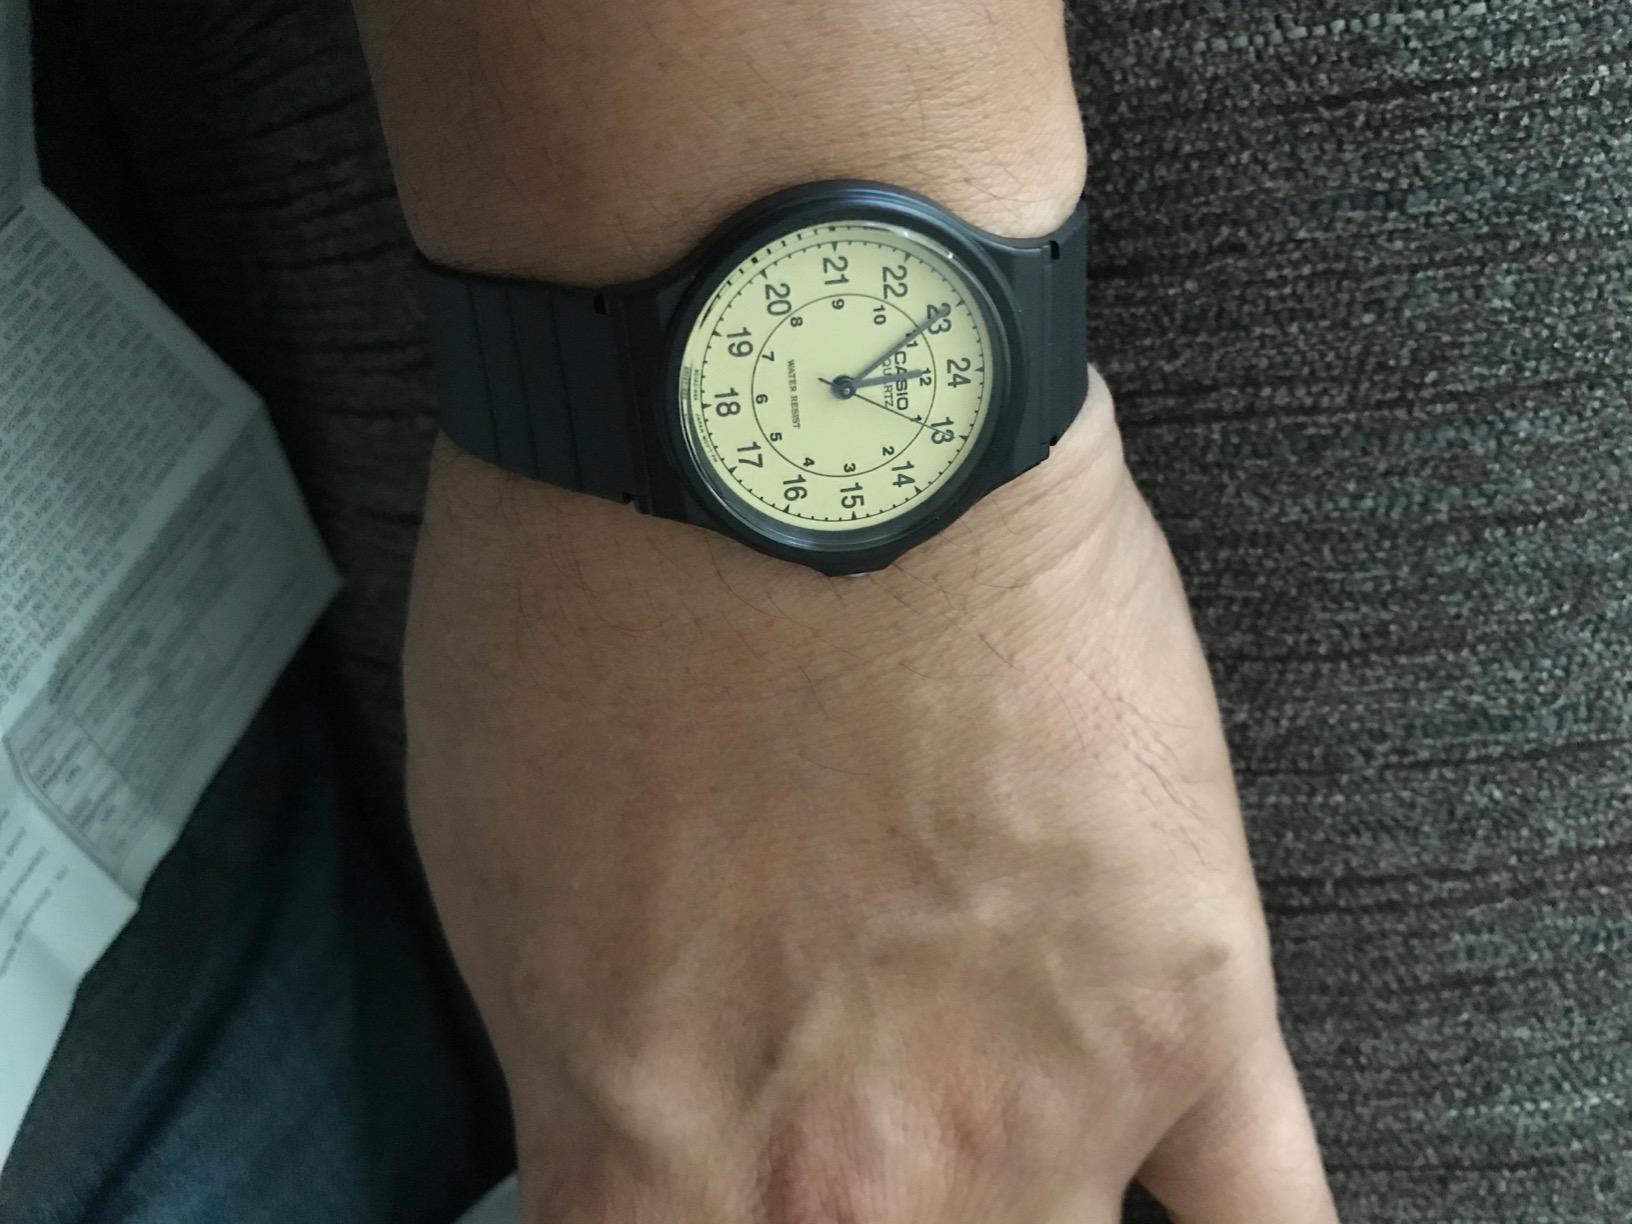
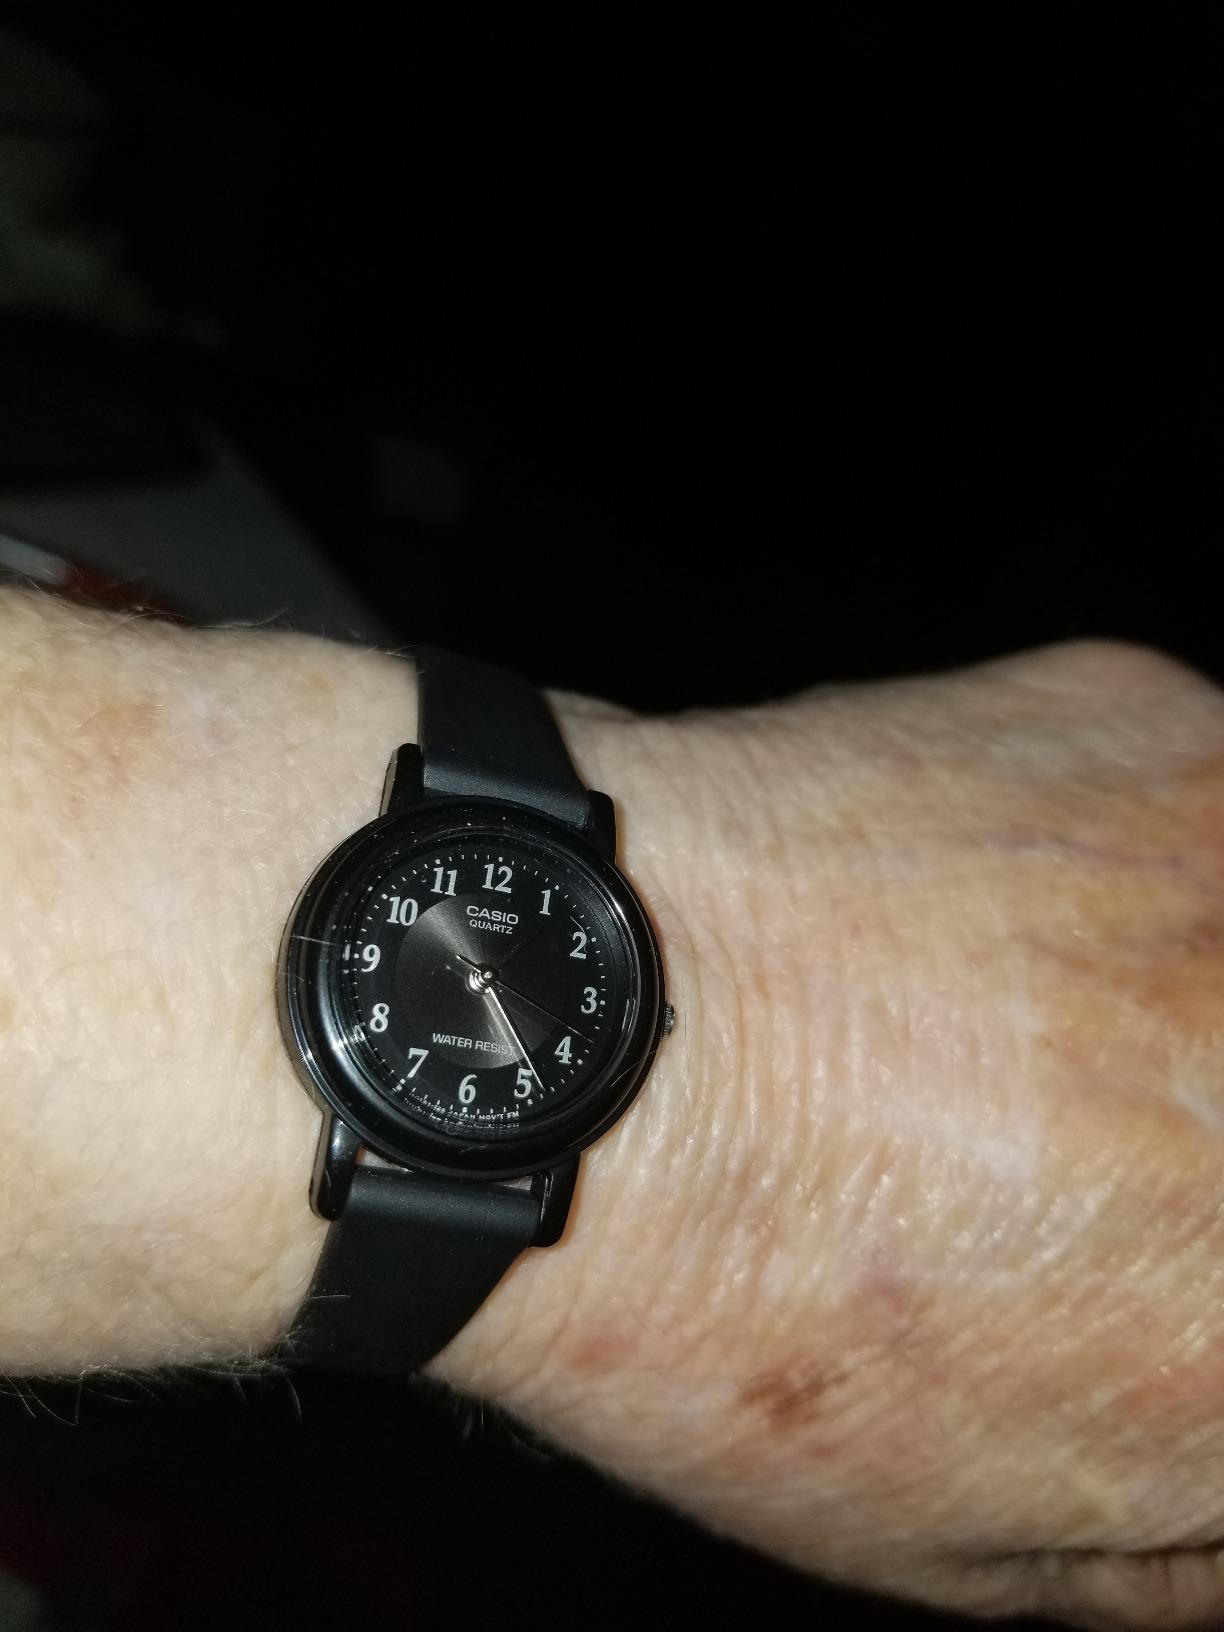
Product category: accessories_watch
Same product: no